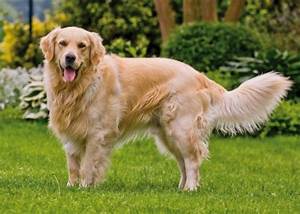
Label: dog